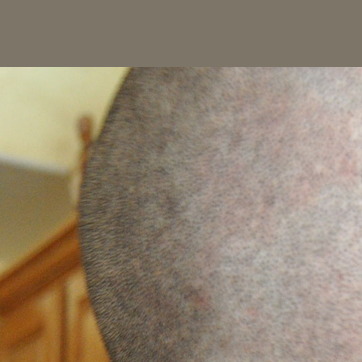
Material: hair